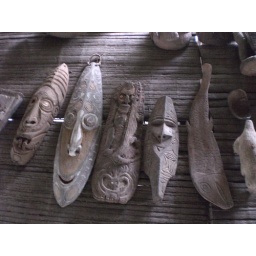
wood carving in Kambot's boys house